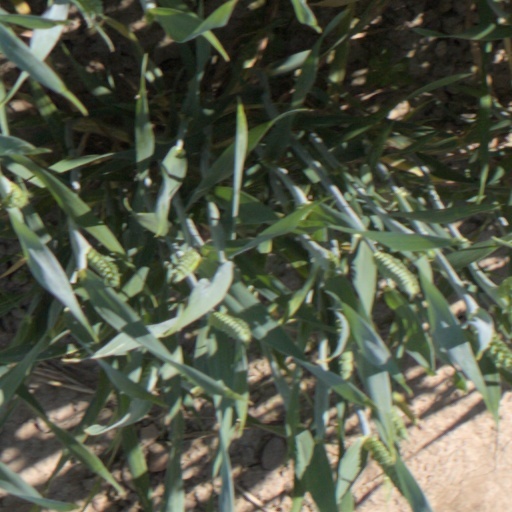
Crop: wheat